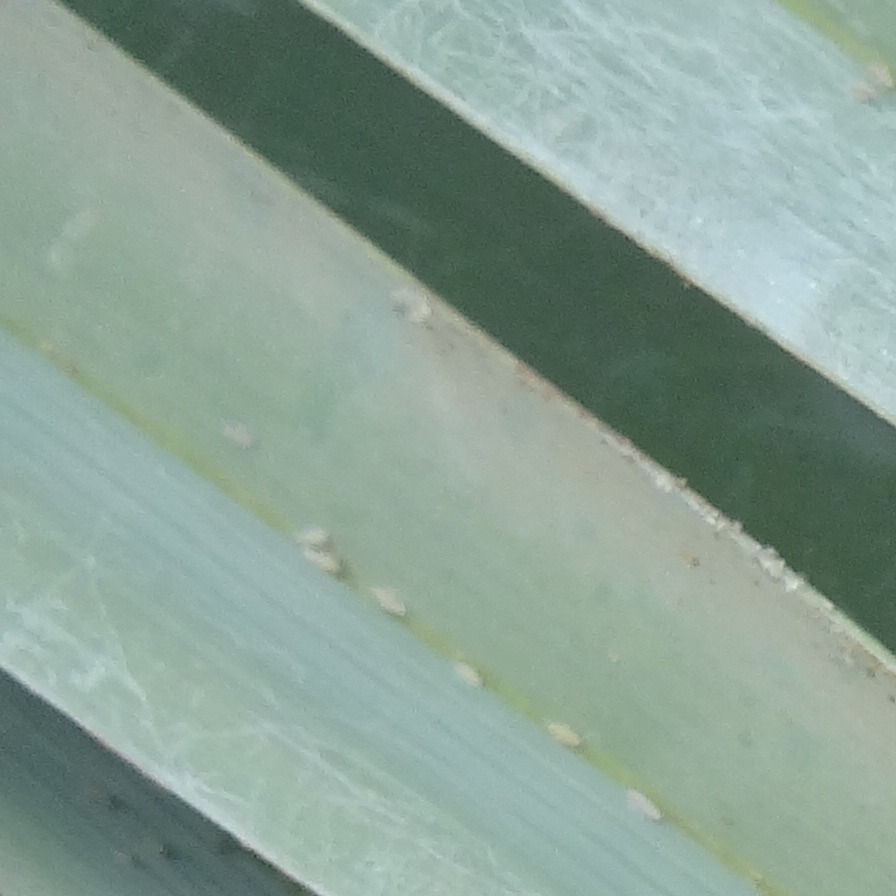
Label: Bug